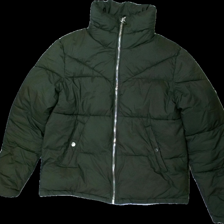
View: front
Type: Winter jacket
Category: Ladies
Brand: Not in the list
Brand text on label: black story
Colors: Green
Material: 100% polyester
Cut: Regular
Size: M
Season: Winter
Stains: Major
Damage: fläck hals
Damage location: top center
Damage 2 location: bottom left
Price range: <50
Recommended usage: Export
Description: grön puff jacka med fläckar på insidan halsen